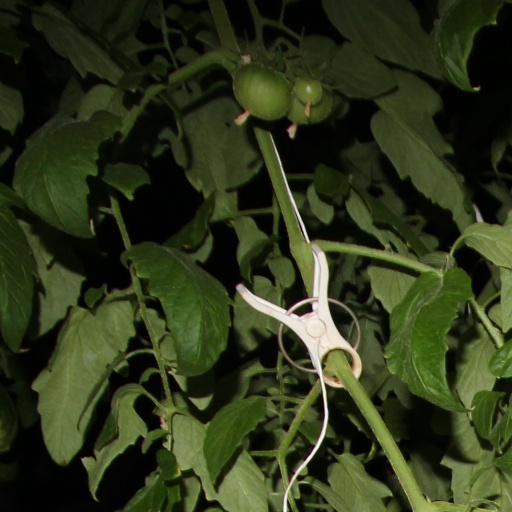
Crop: tomato